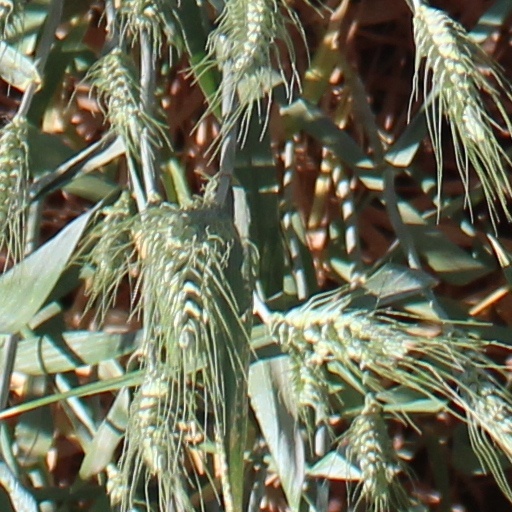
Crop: wheat